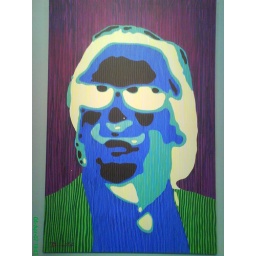
Unique Art hanging on the wall in Grande Arch Huge building